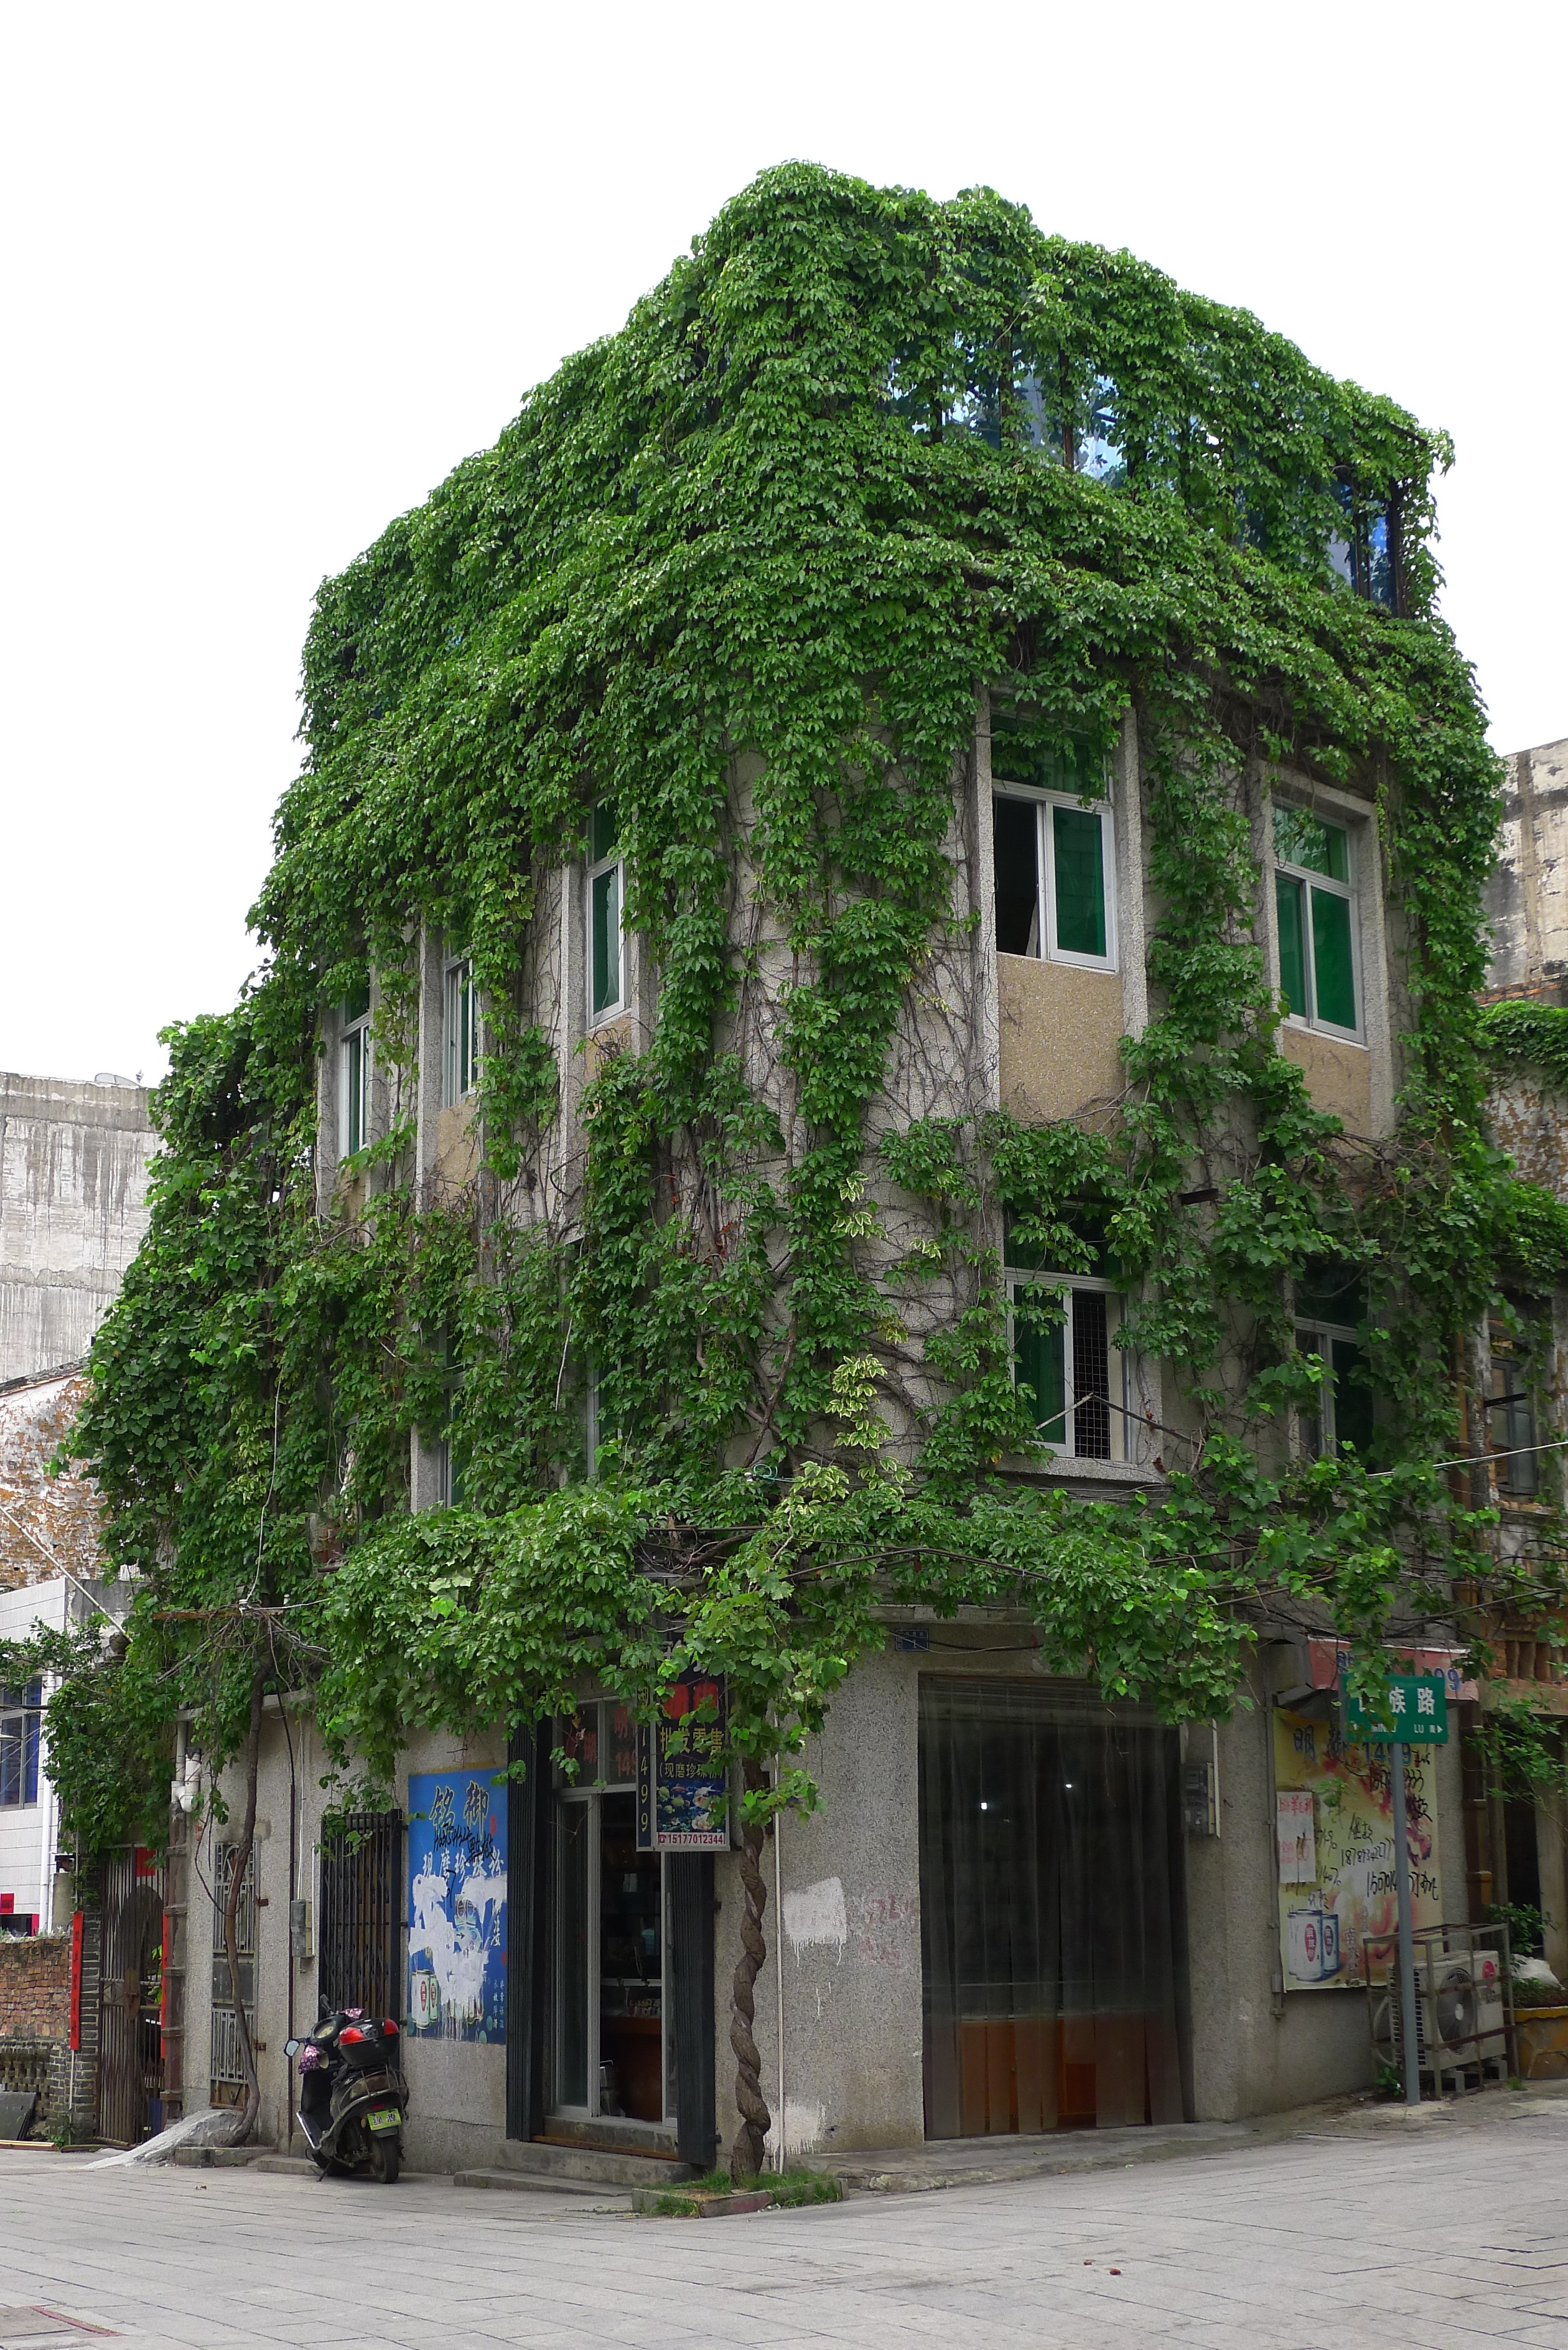
tree, architecture, street, house, town, building, home, village, cottage, facade, property, courtyard, estate, north sea, condominium, neighbourhood, old buildings, real estate, guangxi, green vegetation facades, residential area